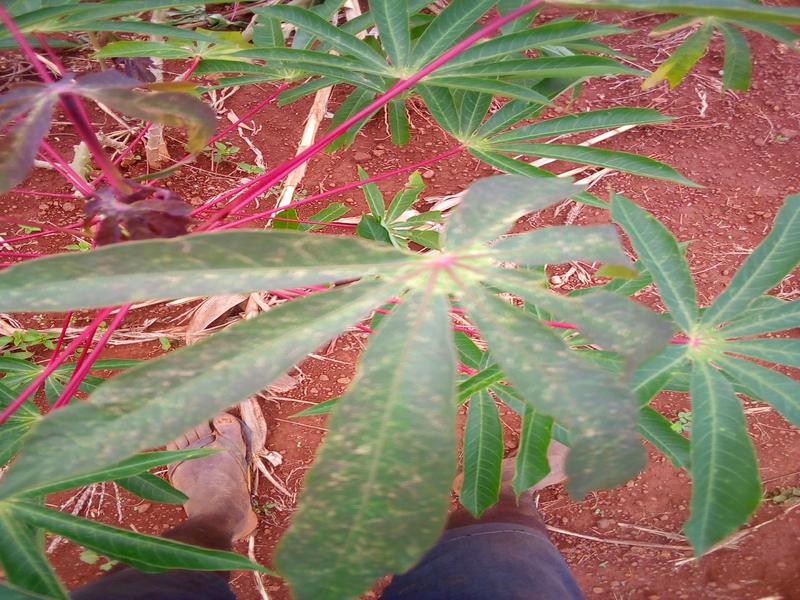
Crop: cassava
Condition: green_mottle